List of secondary highways in Thunder Bay District

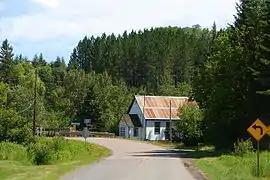
Highway 595 at Hymers

Highway 597 is a road in the Thunder Bay District of Northwestern Ontario, starting at Highway 595 in the Cloud Lake area. It travels north to Highway 608, east of South Gillies.